Wolf & Badger

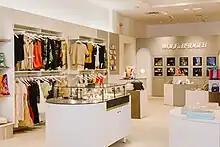
Wolf & Badger, West Hollywood

Wolf & Badger is a global online marketplace for independent fashion, beauty and homeware brands, with storefronts in London, New York City and Los Angeles.